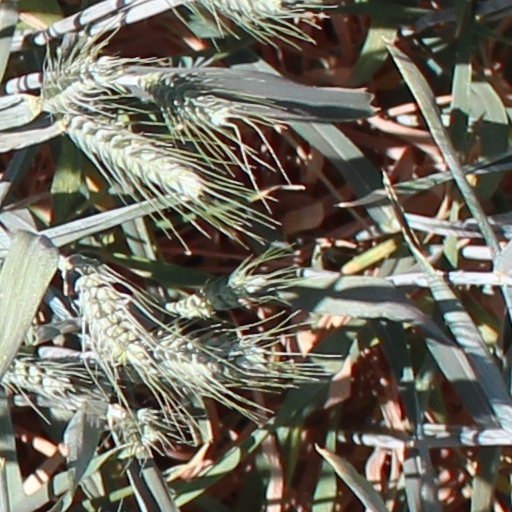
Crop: wheat